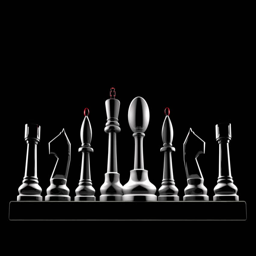
chess pieces on a black background